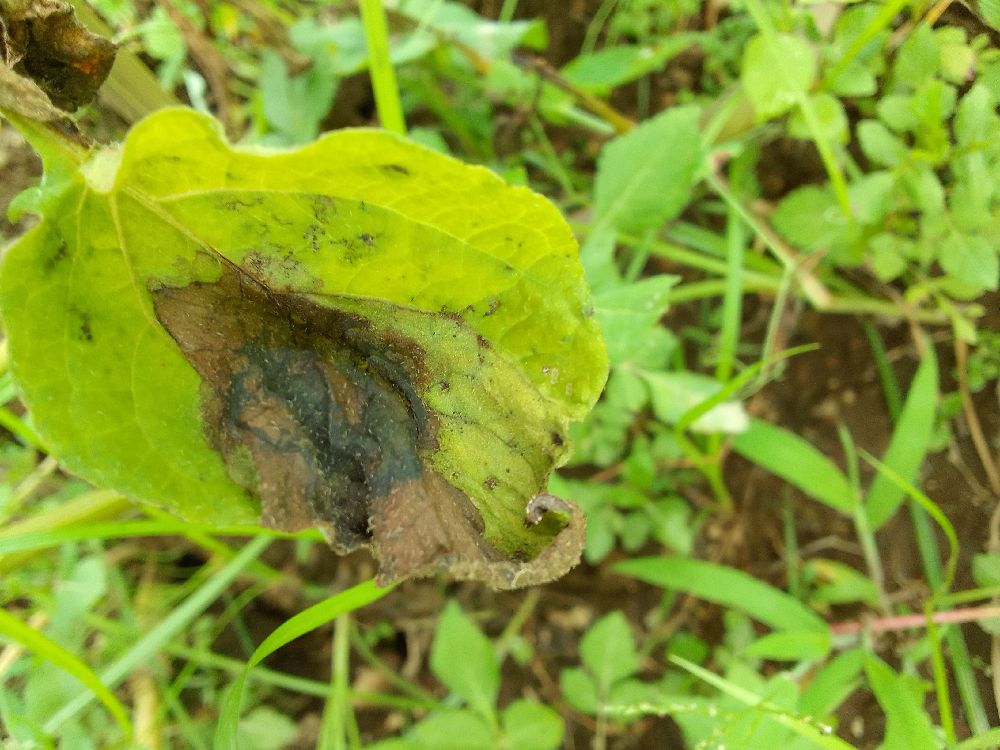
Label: Late blight